Batrachology

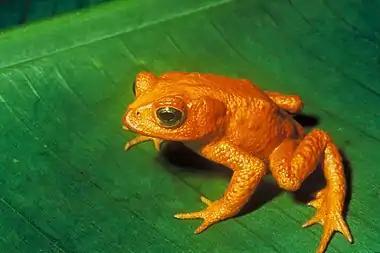
"Bufo periglenes"

Batrachology is the branch of zoology concerned with the study of amphibians including frogs, salamanders, and caecilians. It is a sub-discipline of herpetology, which also includes non-avian reptiles (snakes, lizards, turtles, crocodilians, and the tuatara). Batrachologists may study the evolution, ecology, ethology, or anatomy of amphibians.